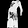
Label: Dress